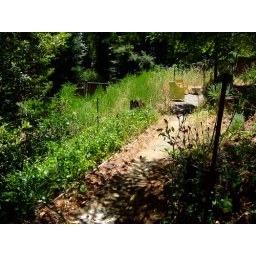
Thats hot pink rose campanula in the foreground